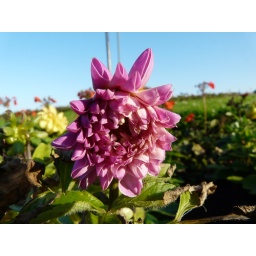
Pinkish Flower in a Tynemouth flower bed